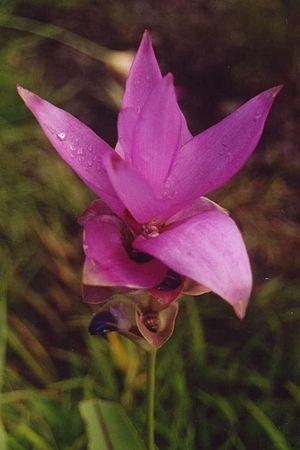
Curcuma alismatifolia est une plante herbacée rhizomateuse vivace du genre Curcuma de la famille des Zingibéracées.
Curcuma est un genre de plantes à fleurs de la famille des Zingibéracées. Il contient une quarantaine d'espèces d'origine tropicale.